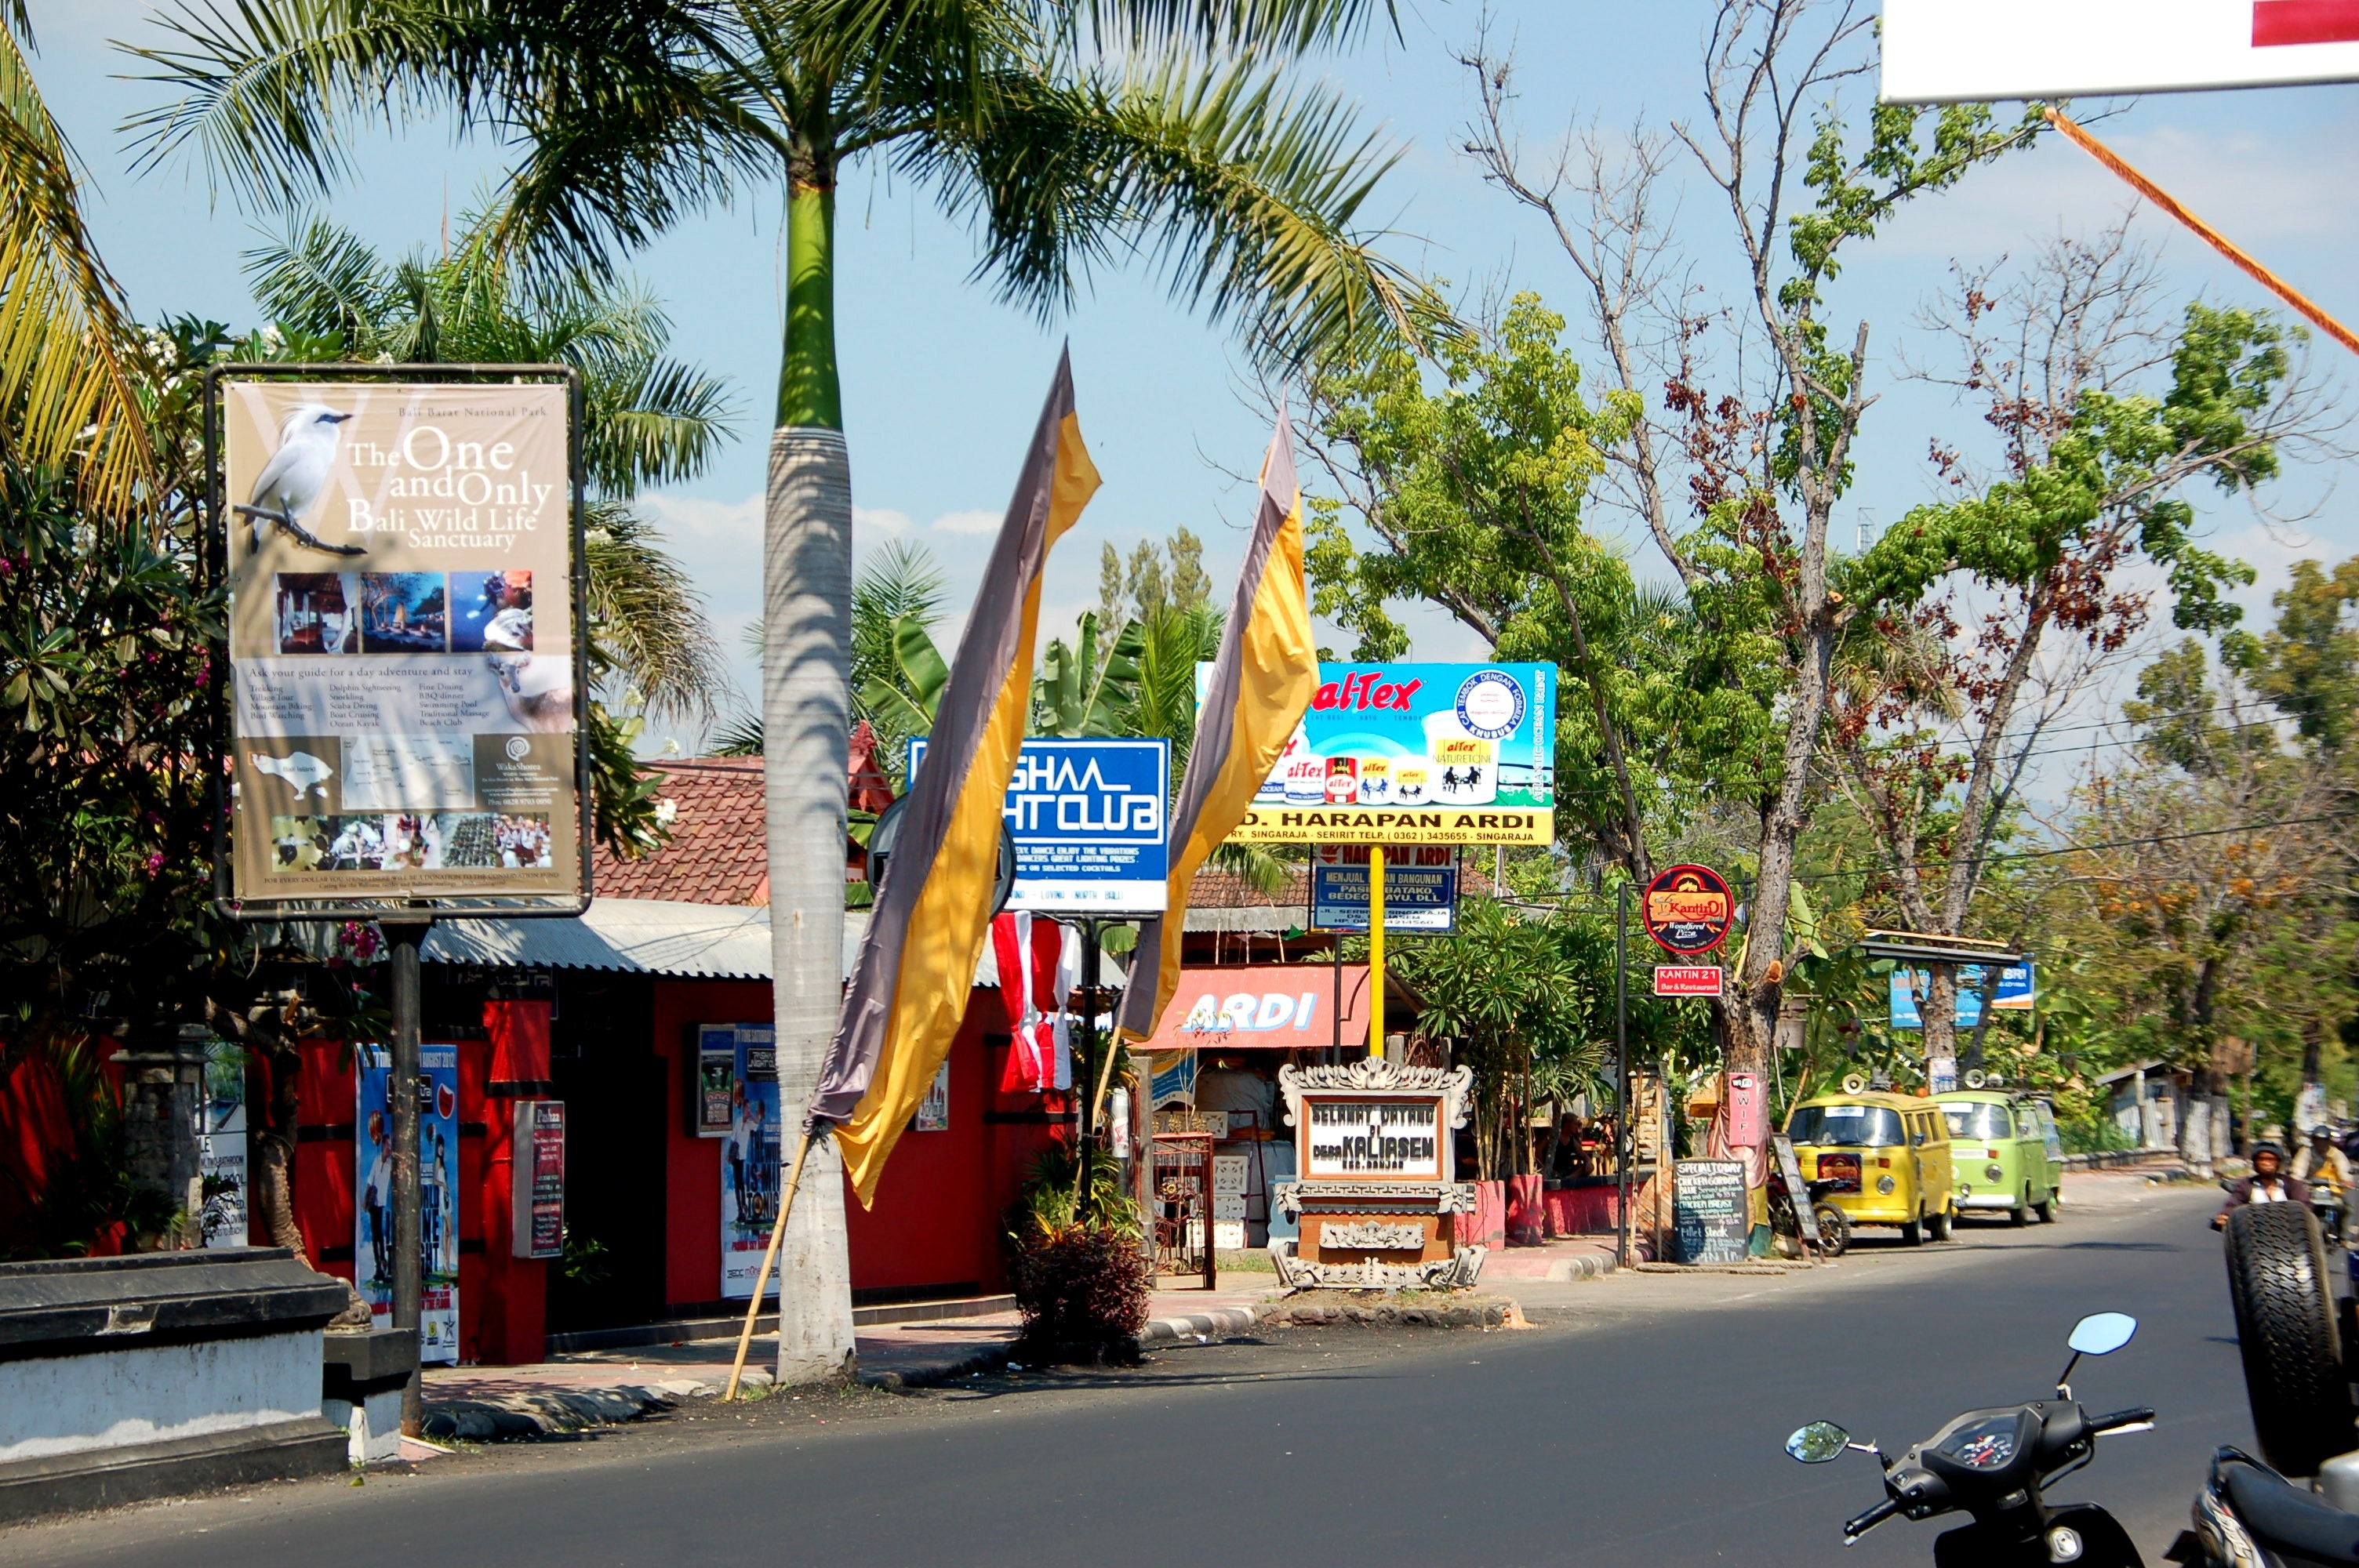
pedestrian, road, street, town, restaurant, downtown, vacation, travel, plaza, tourism, shops, bali, neighbourhood